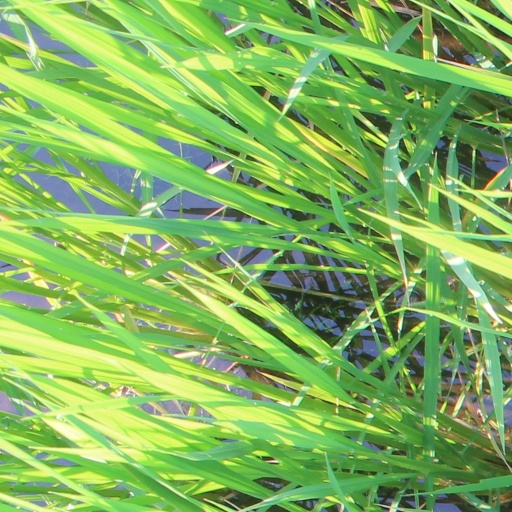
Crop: rice